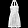
Label: Dress